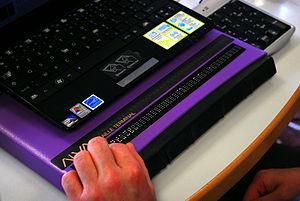
Plage braille 40 caractères
Une plage braille est un dispositif électro-mécanique utilisé par les aveugles pour afficher en temps réel des caractères braille, le plus souvent issus d'un ordinateur. Habituellement, ces caractères apparaissent sous forme de points saillants sur une surface plane.